Janine Butcher

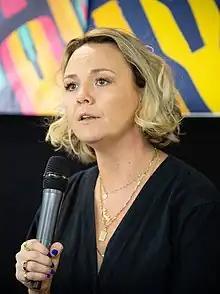
Charlie Brooks ("pictured") took over the role of Janine from 1999 and quickly became popular with fans and critics.

Janine has been well received by critics, although some of her storylines have come under criticism. She has been described as "the crazy, evil vixen of Albert Square" and journalist Richard Arnold said of the character, "No matter how bad she gets, we welcome her back to Walford with open arms. Because you wouldn't turn your back on her." Executive producer Bryan Kirkwood deemed Janine "the best bitch on TV", while show writer Tony Jordan called her the "devil" and "evil", but added, "She's cheated, she's lied her way through Albert Square and we still kind of like her."